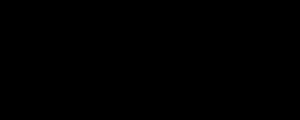
L'EPSP synthase, également appelée 5-énolpyruvylshikimate-3-phosphate synthase, est une transférase qui catalyse la réaction :